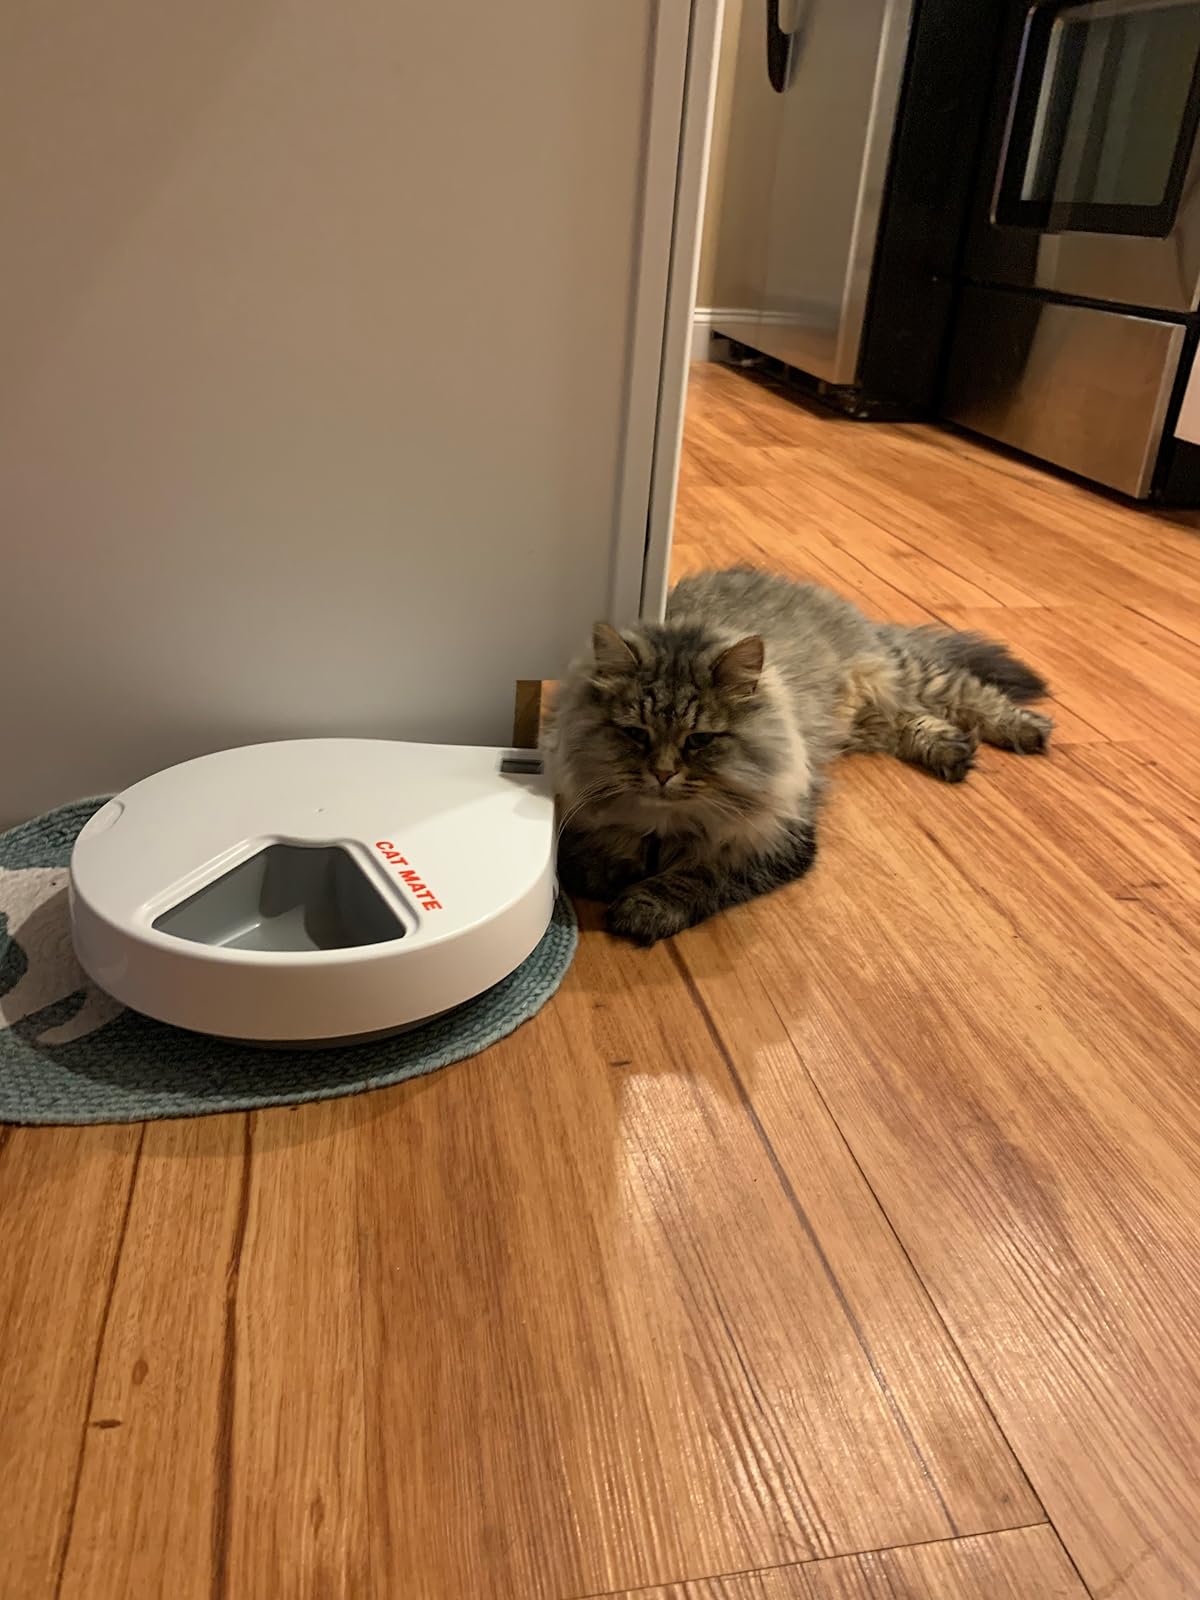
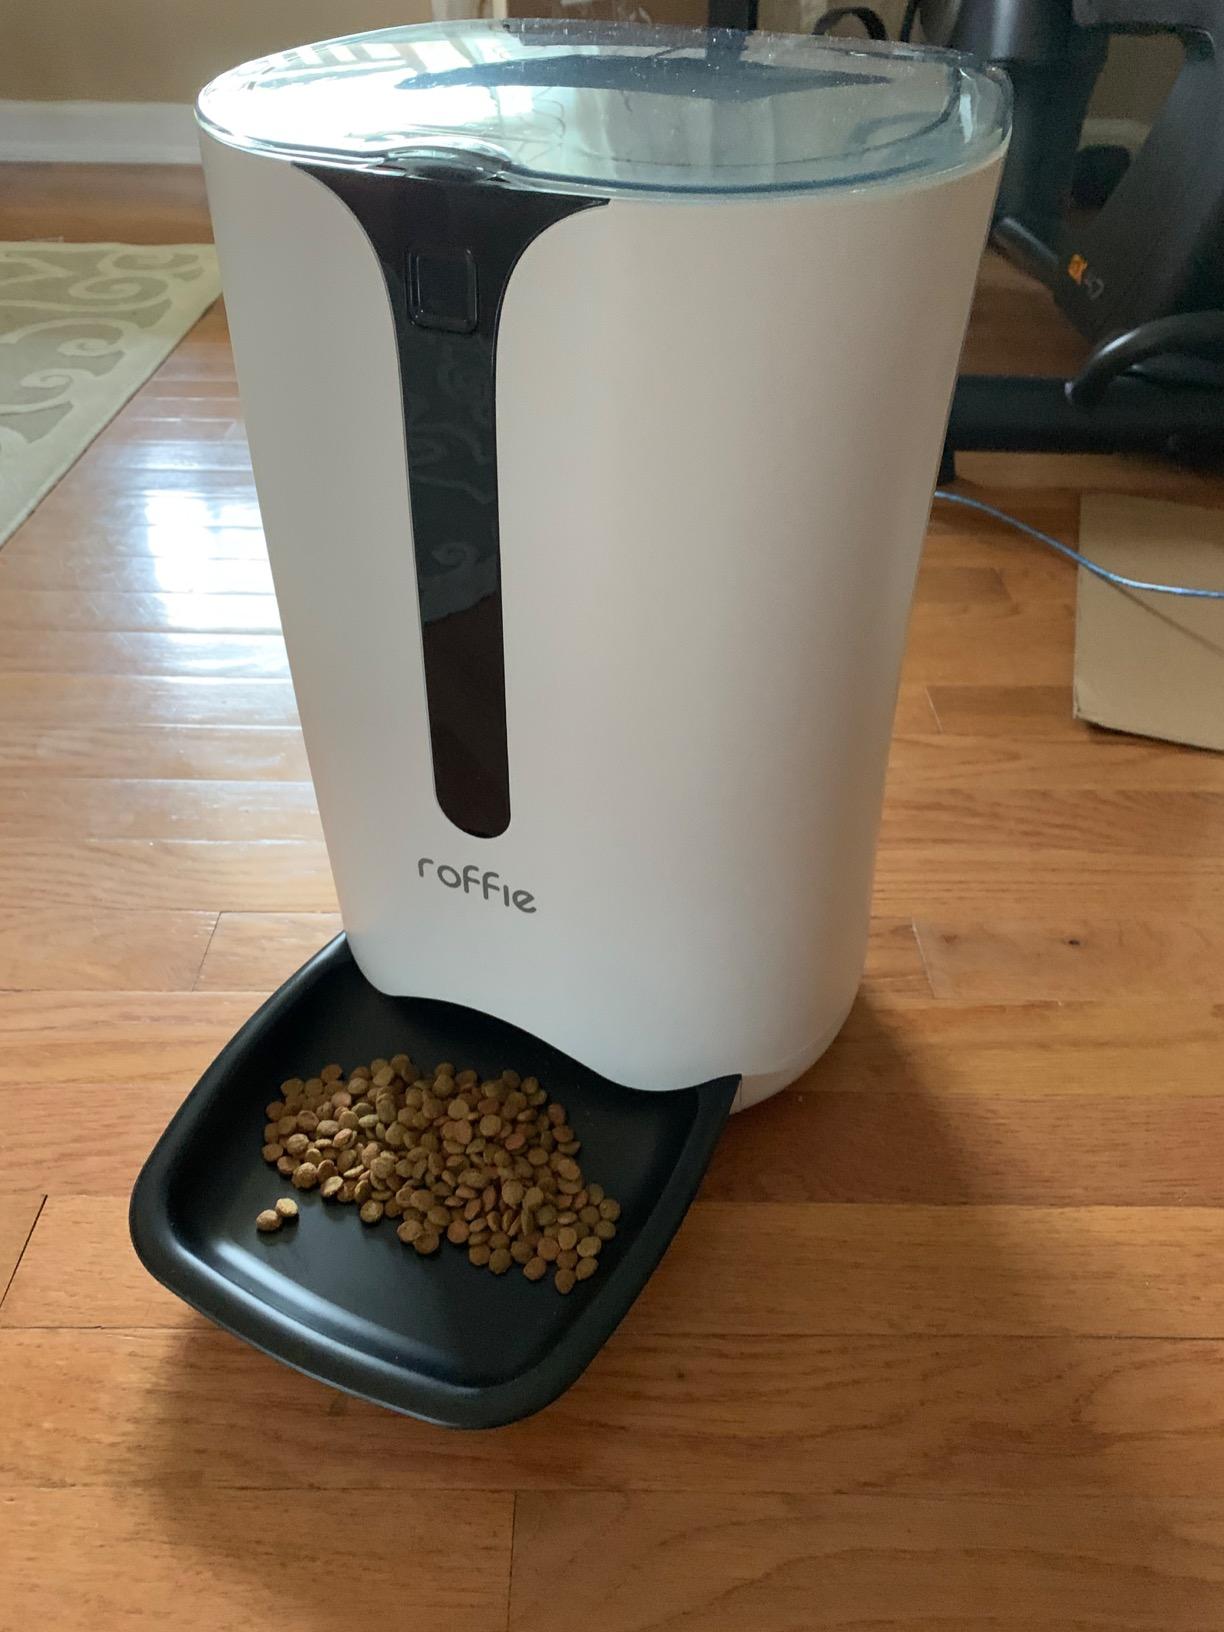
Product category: items_feeder
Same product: no